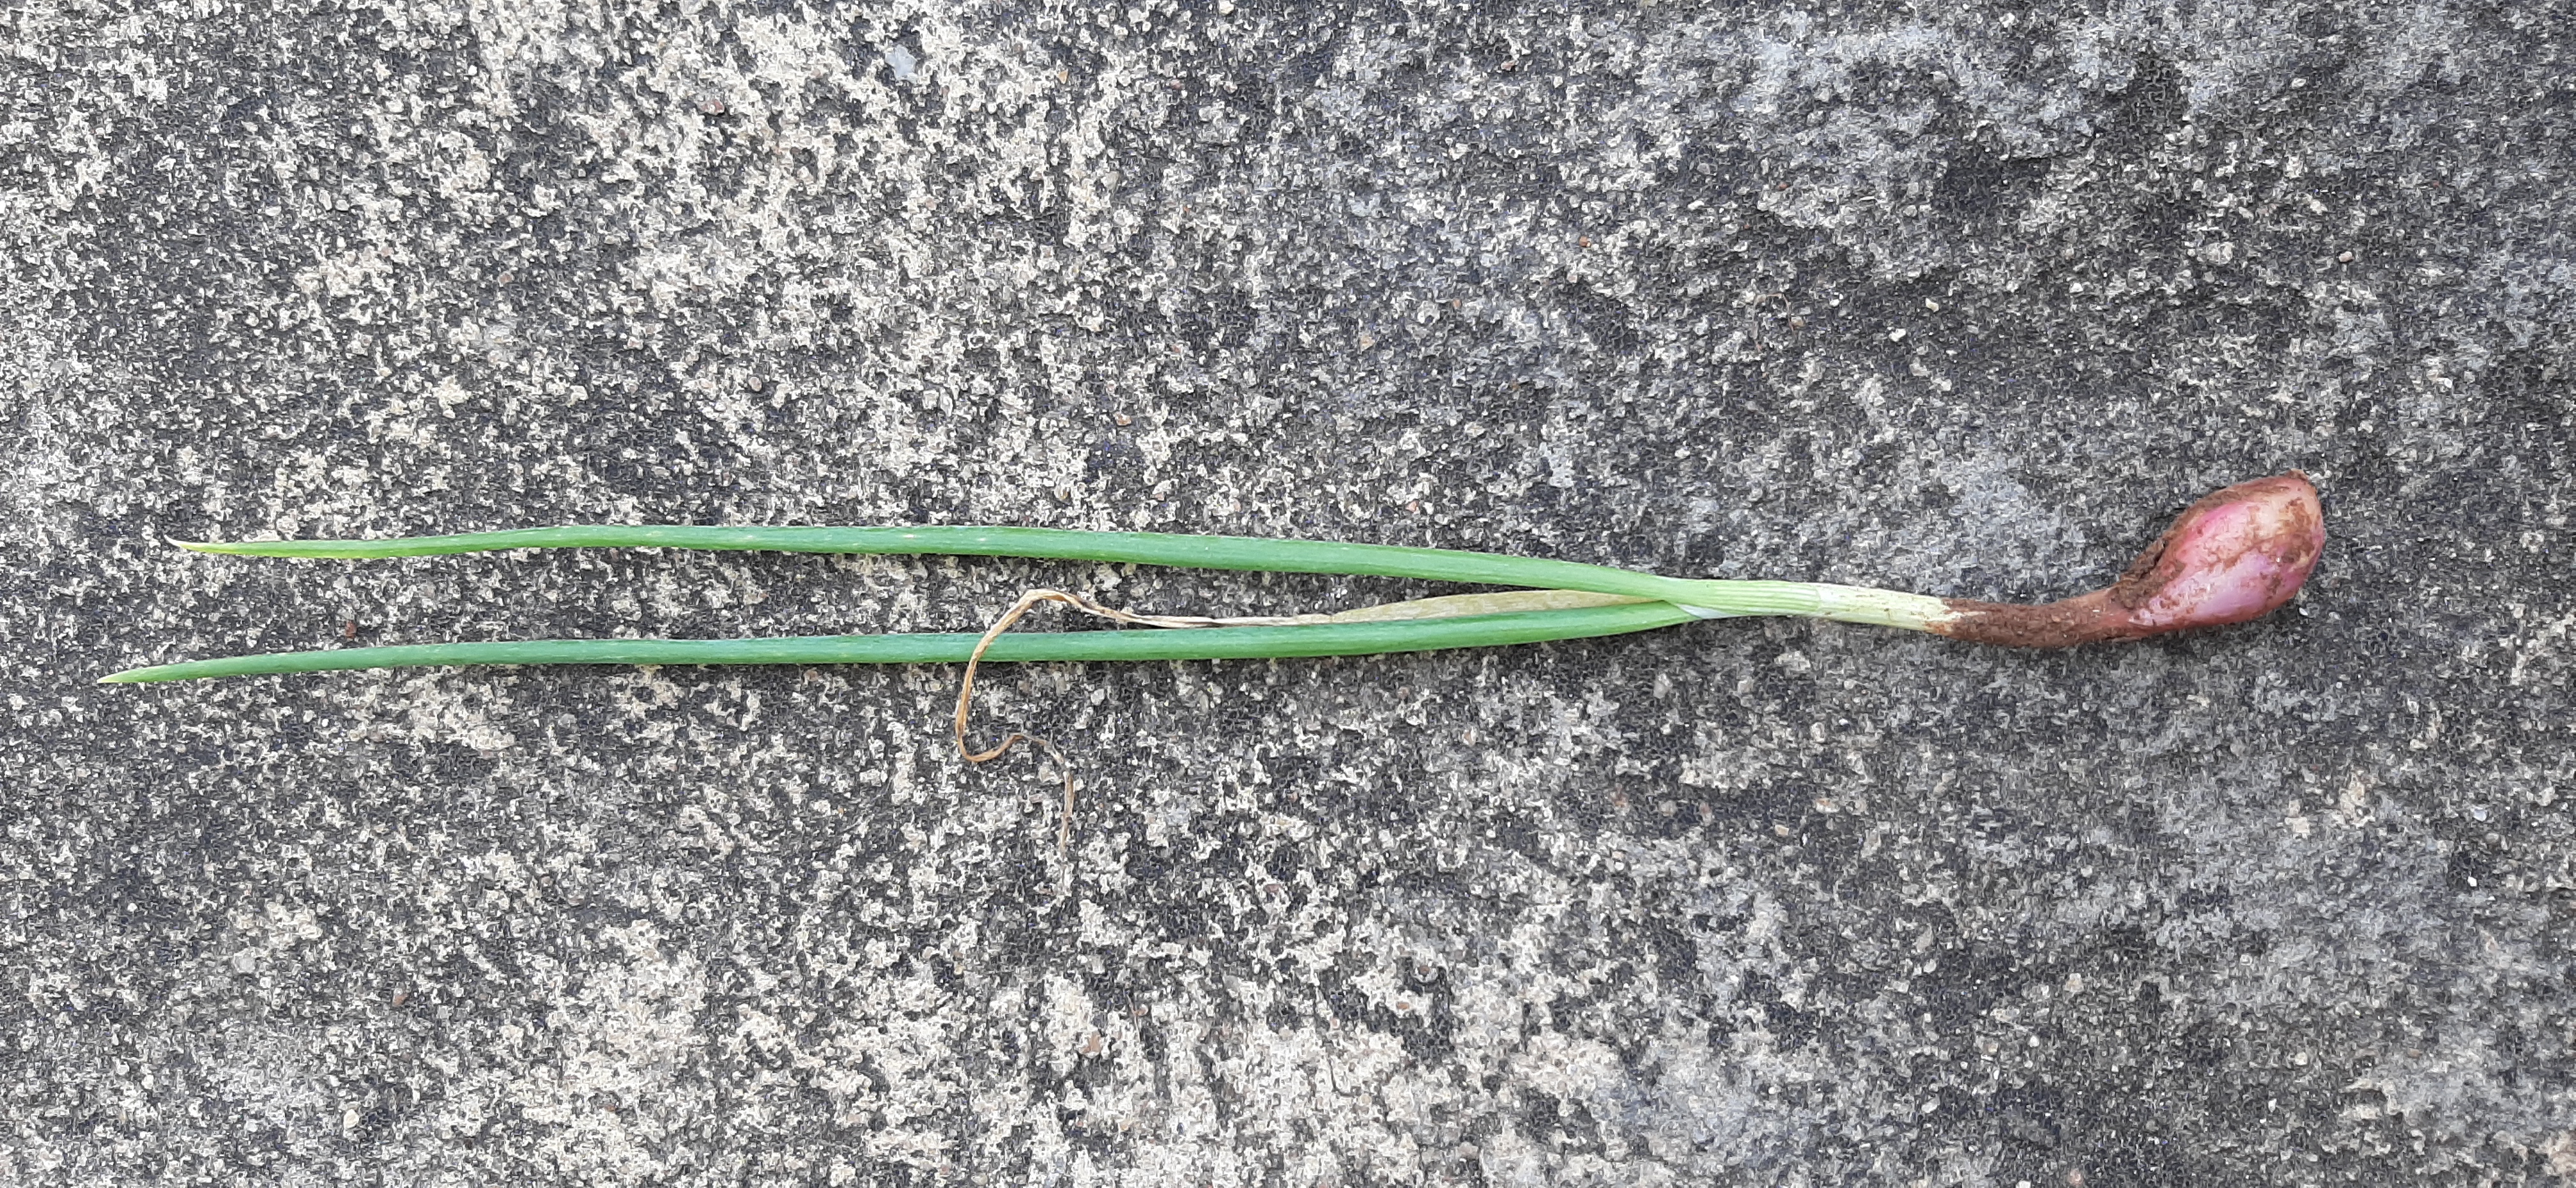
Plant: Onion